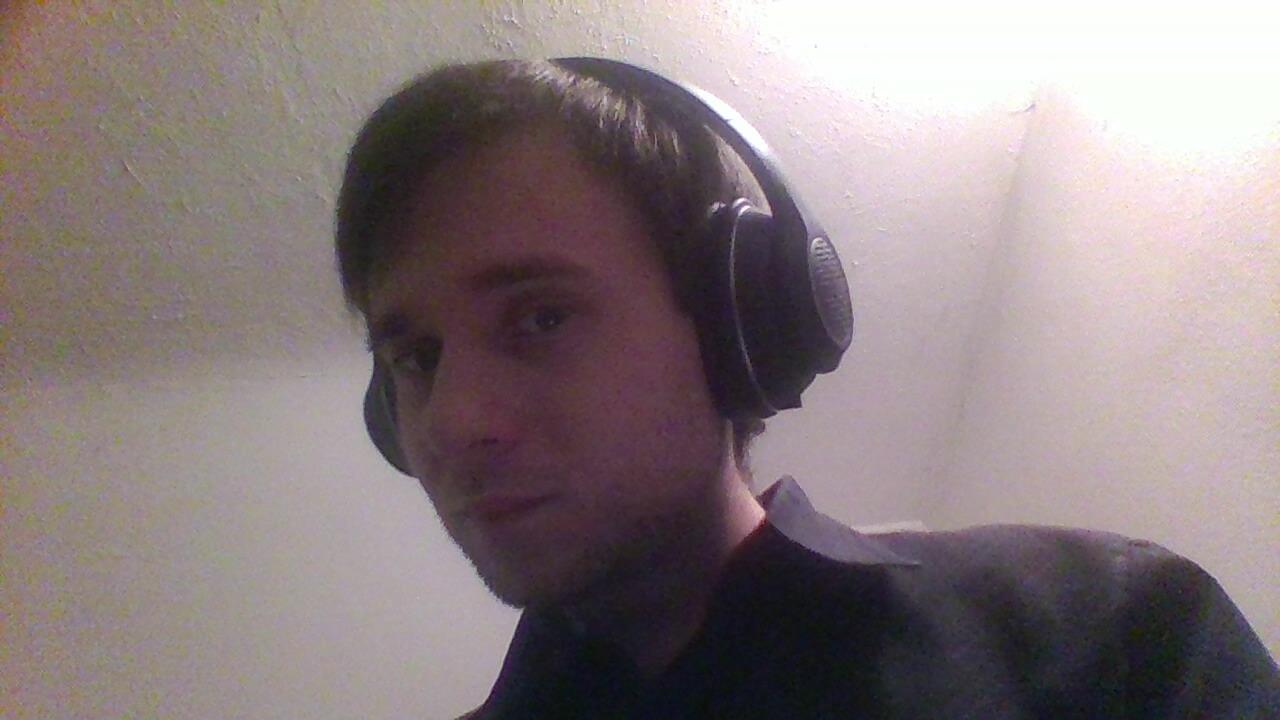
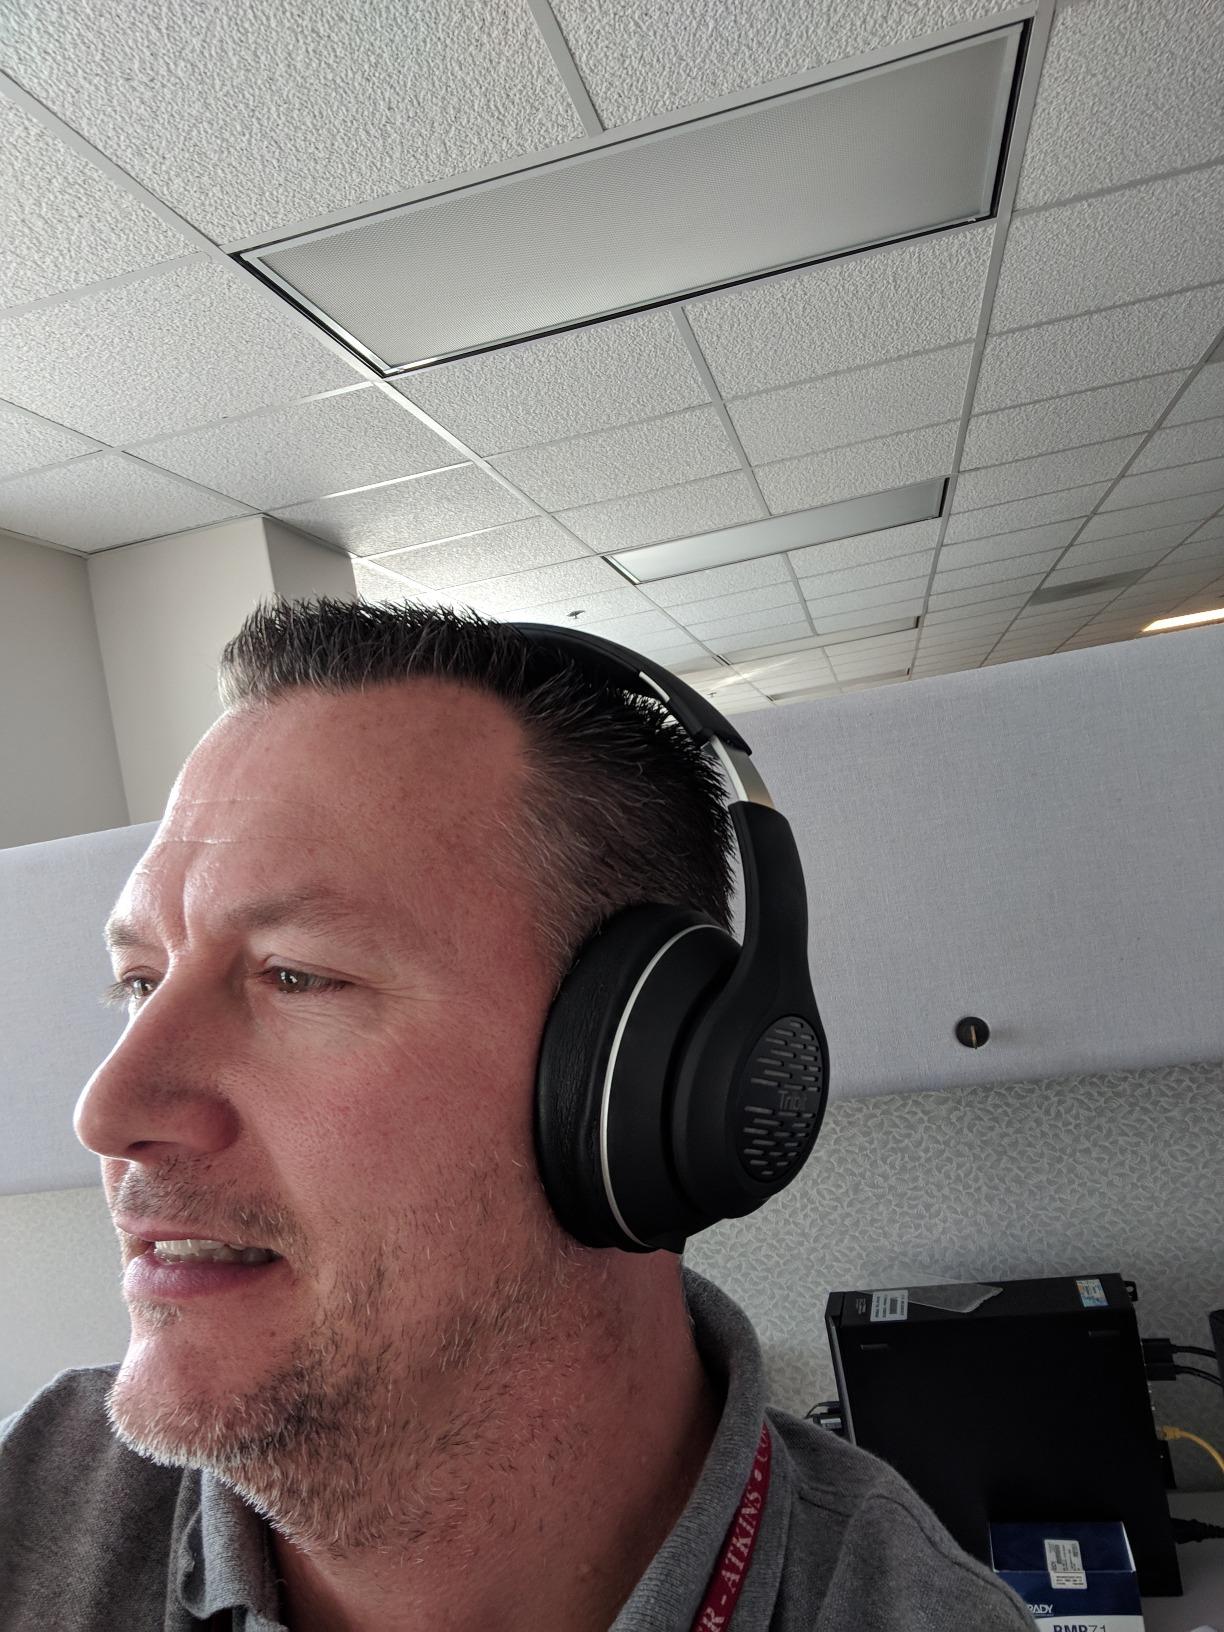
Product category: headphones
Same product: yes